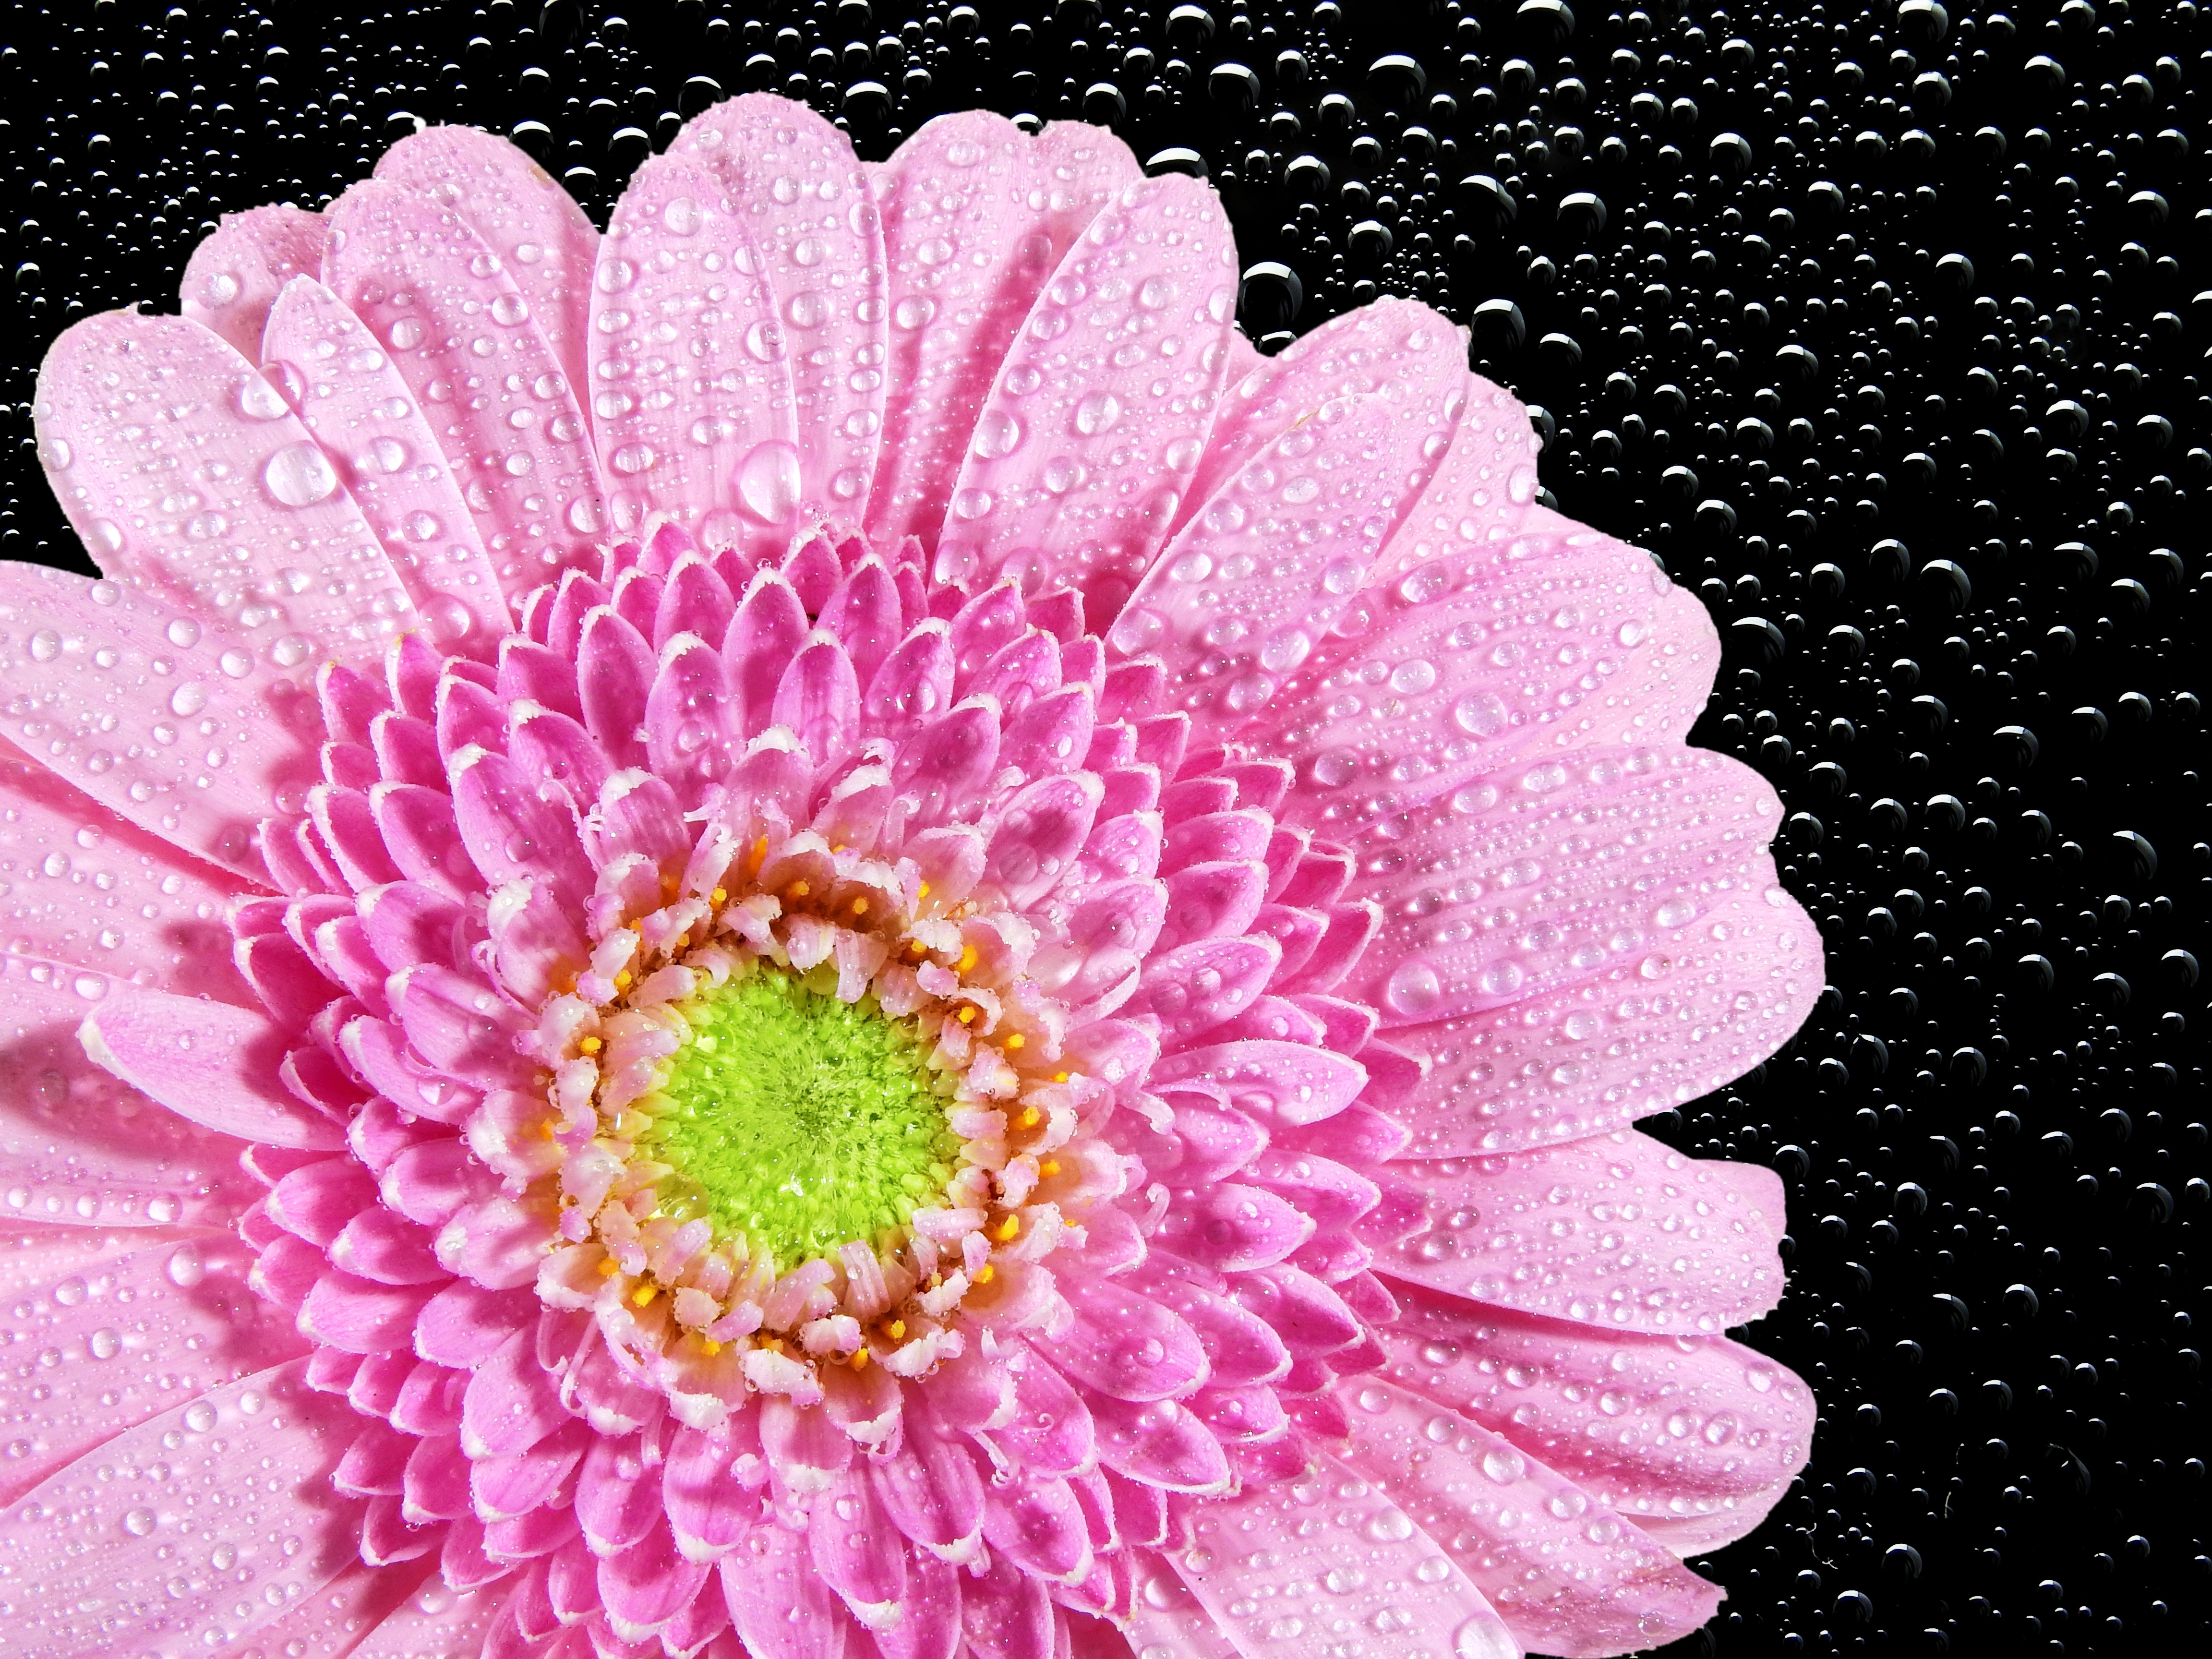
water, nature, blossom, dew, plant, flower, petal, bloom, wet, pink, flora, map, drip, background image, background, postcard, gerbera, chrysanthemum, greeting card, drop of water, pink flower, flowering plant, daisy family, city car, land plant